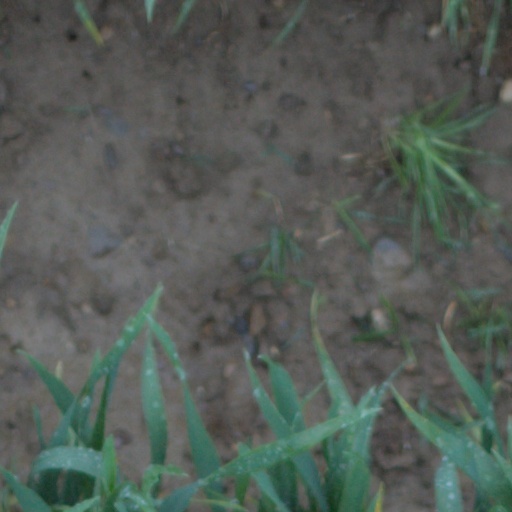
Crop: wheat